Paul Pacheco

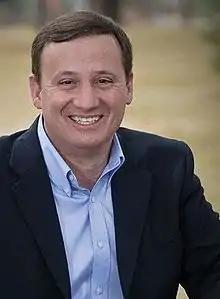

Paul A. Pacheco is an American politician and a former Republican member of the New Mexico House of Representatives representing District 23 from 2013 to 2016.